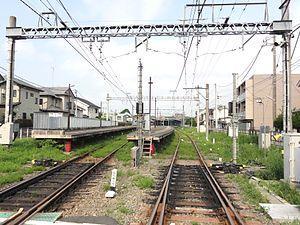
La ligne Keiō Keibajō est une courte ligne ferroviaire de la compagnie privée Keiō à Hachiōji dans la préfecture de Tokyo au Japon. Elle relie la gare de Higashi-Fuchū à celle de Fuchū-Keiba-Seimon-mae. C'est une branche de la ligne Keiō.